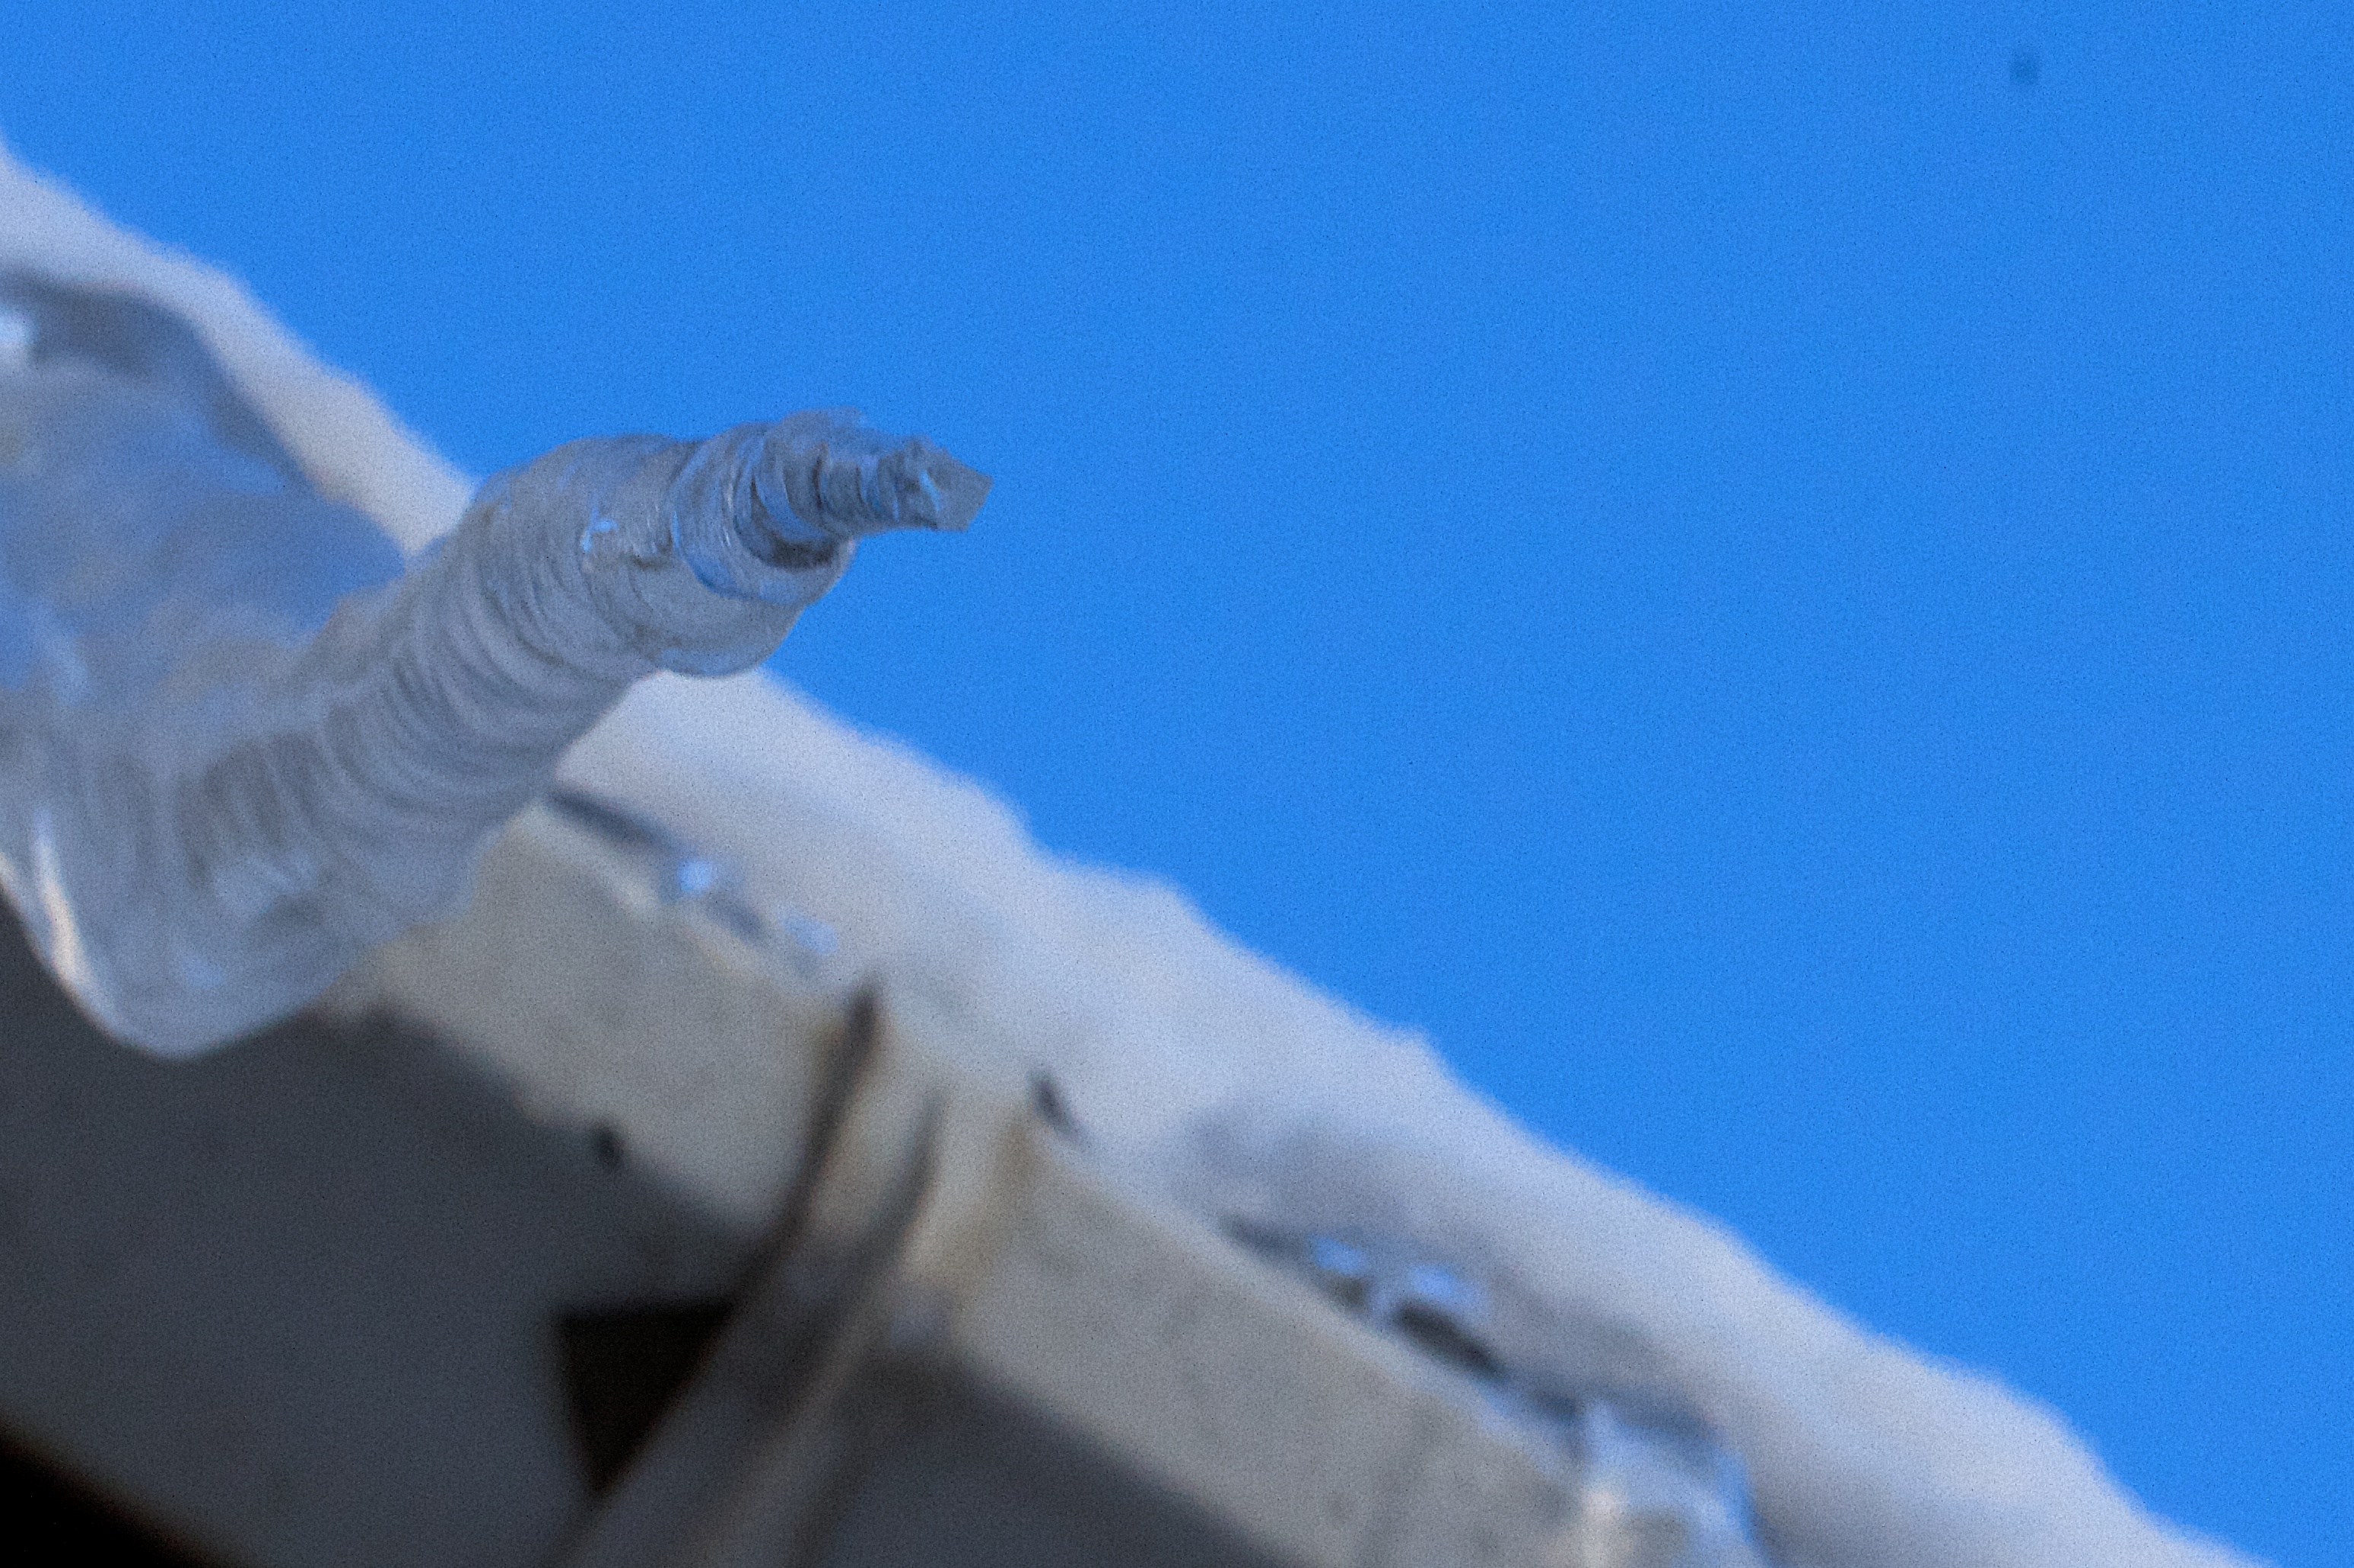
hand, snow, ice, blue, atmosphere of earth